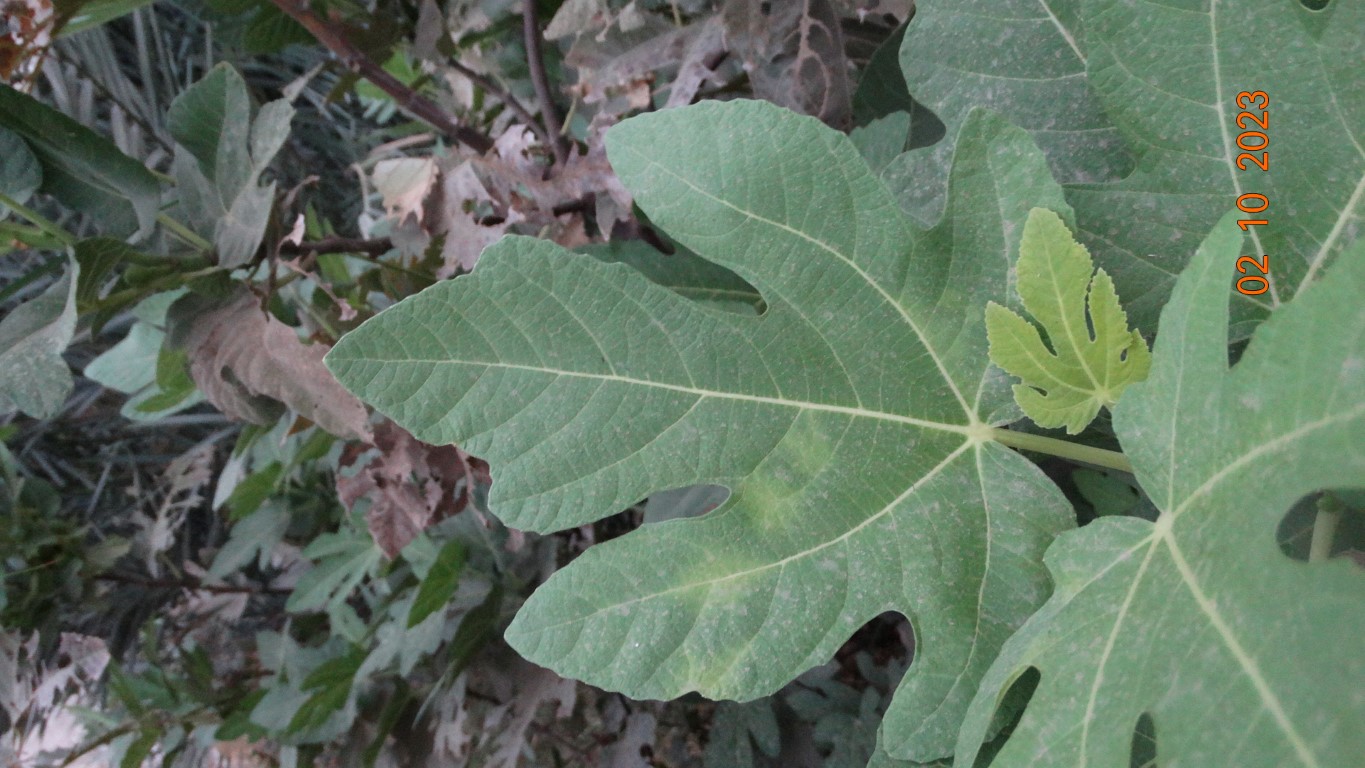
Label: healthy